Weight transfer

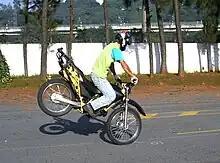
A motorcyclist performing a stoppie.

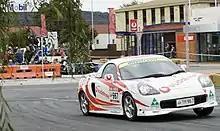
A Toyota MR2 leaning to the outside of a turn.

Weight transfer and load transfer are two expressions used somewhat confusingly to describe two distinct effects in the context of automobile and motorcycle dynamics: